Governor Clay

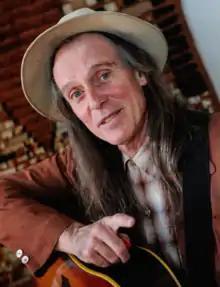

Governor Clay (born Karl Caulkins Bruder) is an American songwriter and performer. He began his career in San Francisco in 1967. He appears regularly in southern Europe and New York City. Although he works in the cowboy ballad tradition, he has collaborated with artists including the poet James Koller, saxophonist Steve Lacy, and contemporary composer Peter Garland. His albums are conceived as chapters in an ongoing historical novel. He has been published in books and journals on both sides of the Atlantic. Governor Clay currently lives in the Burgundy region of France.